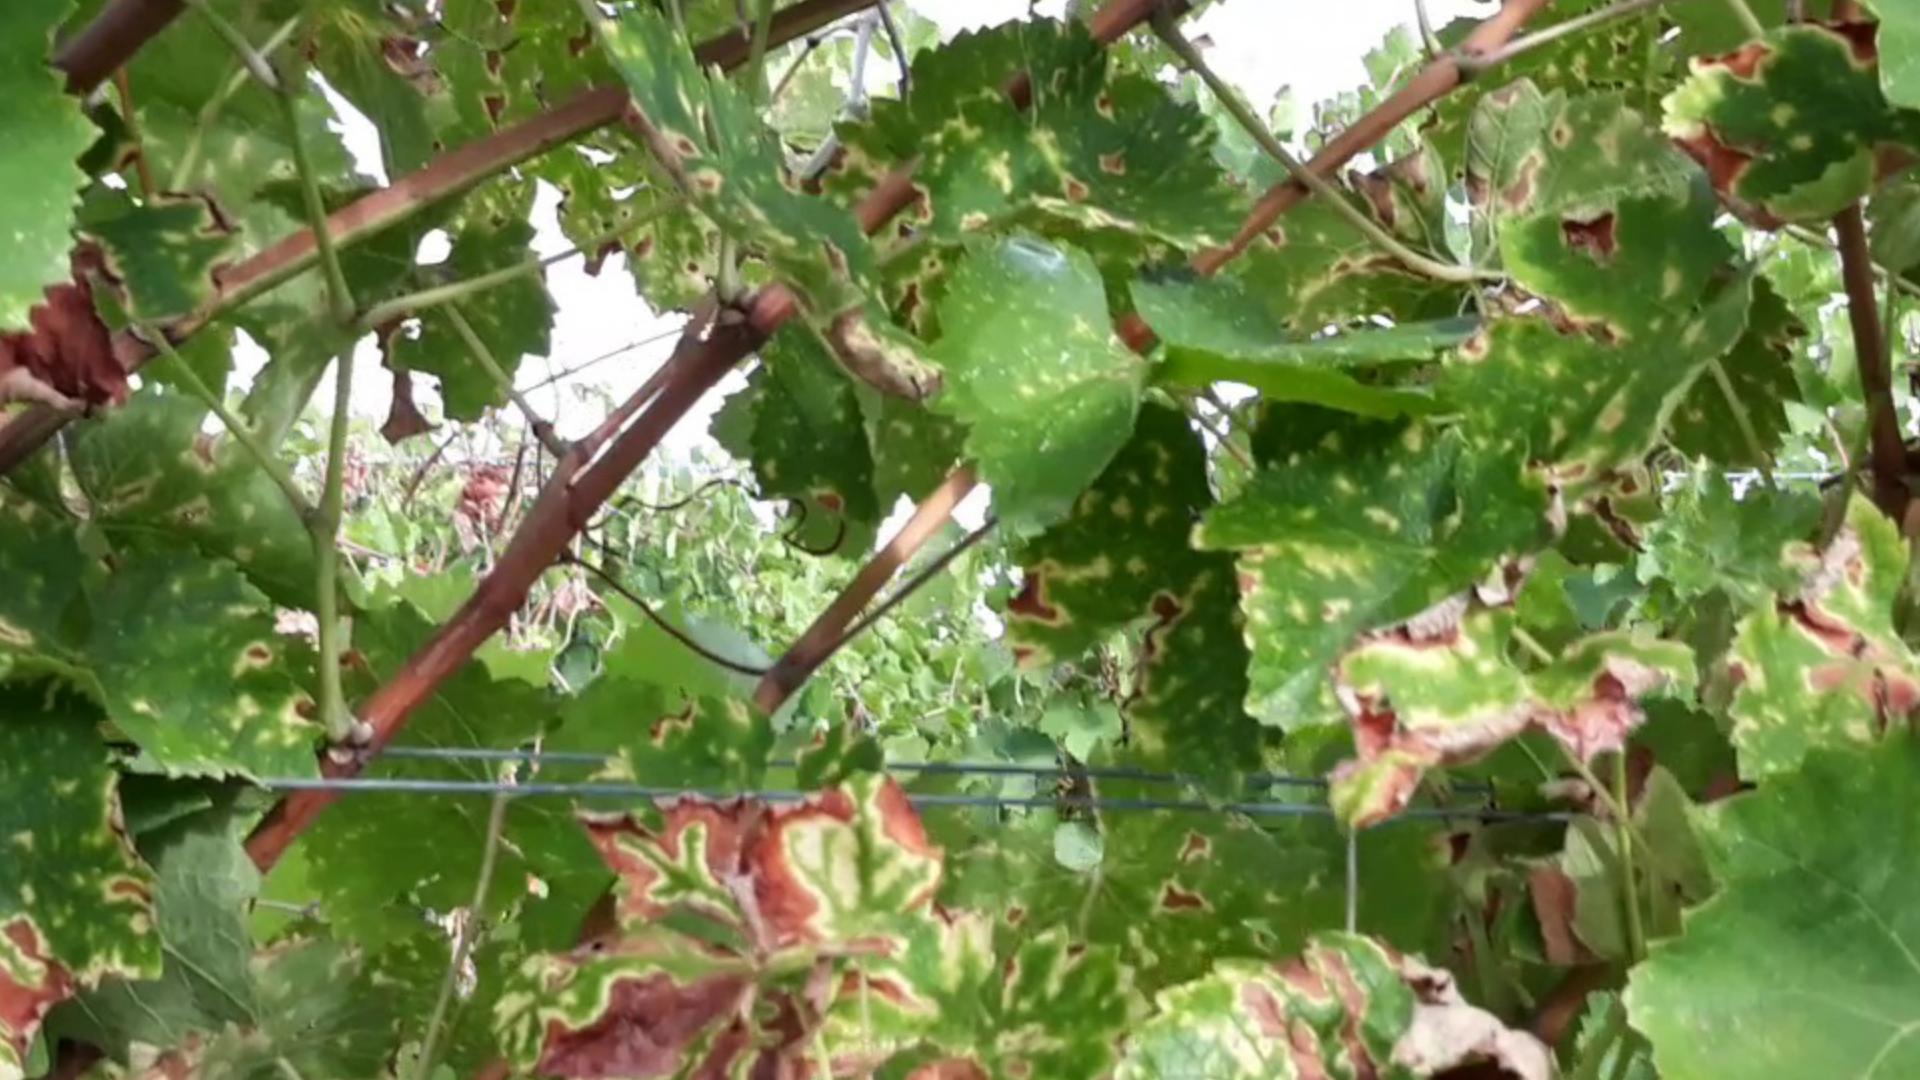
Label: esca